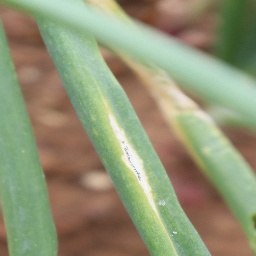
Label: Iris yellow virus